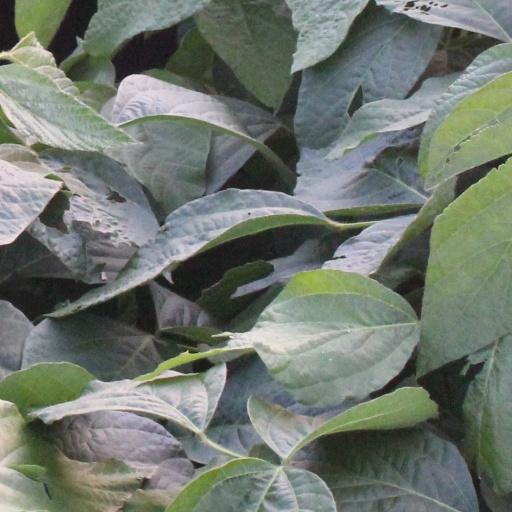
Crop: soybean